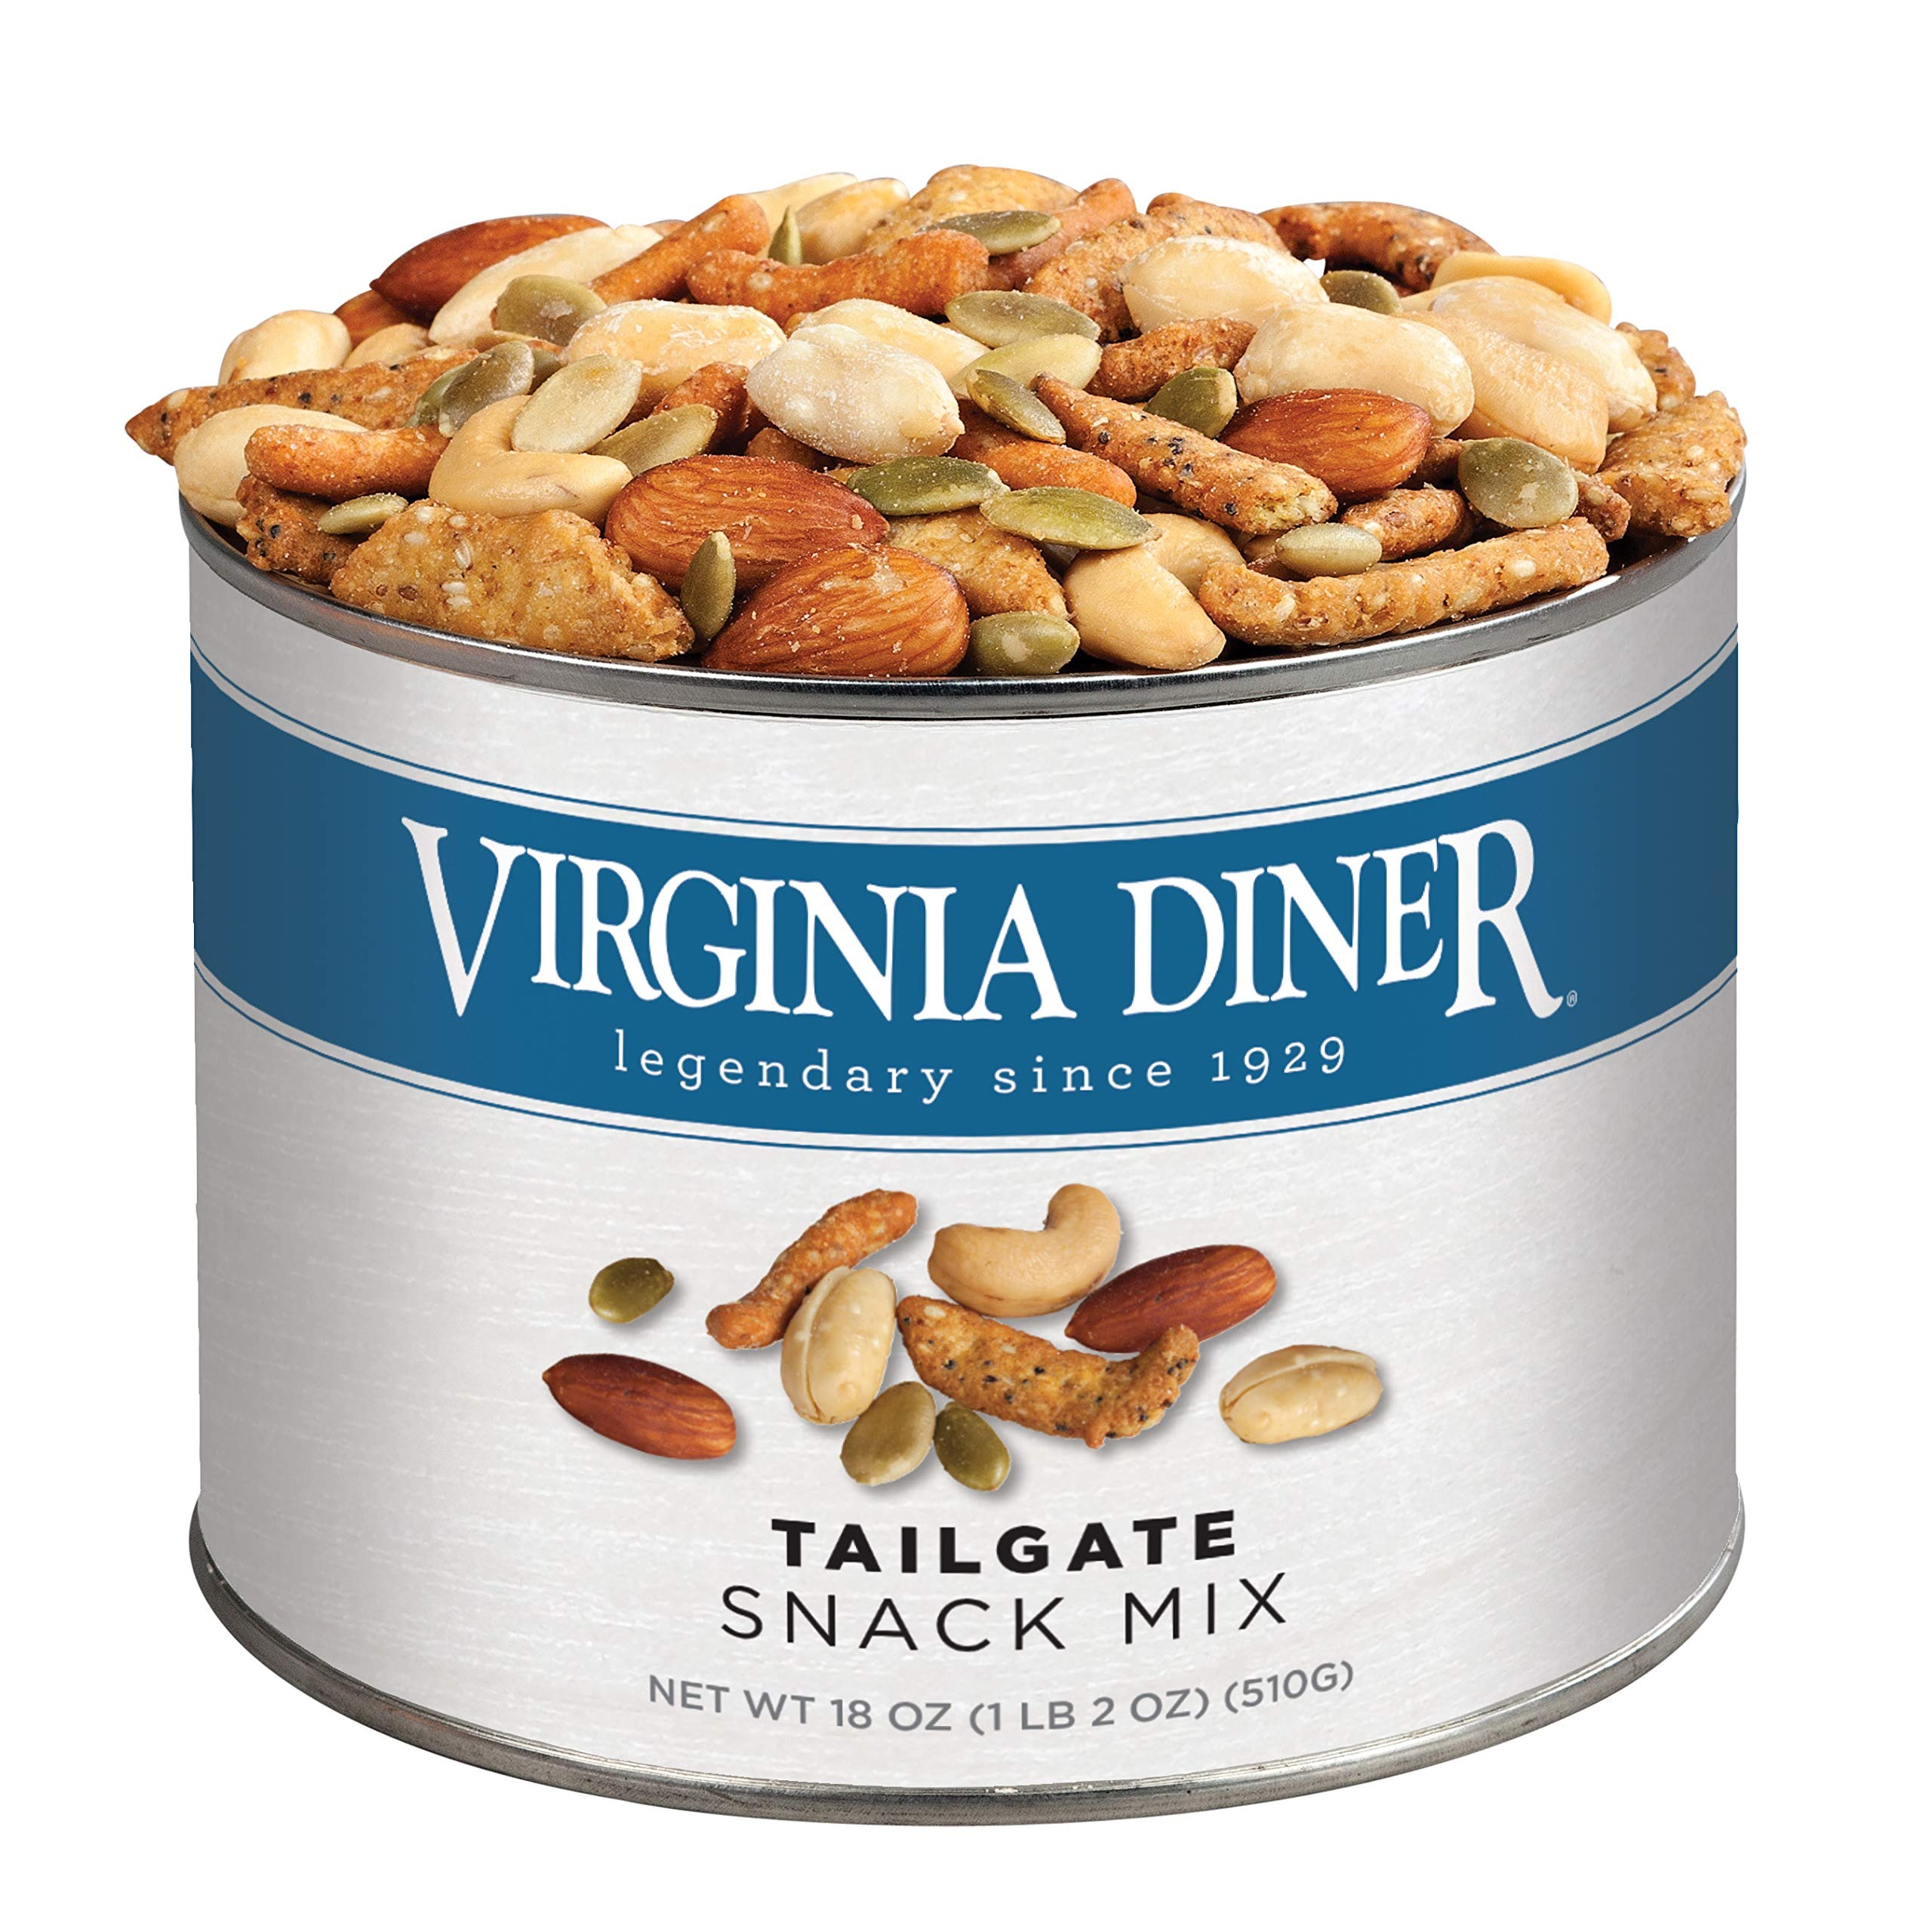
Item Name: Virginia Diner Tailgate Snack Mix - Gourmet Snack Mix with Cashews, Sesame Sticks, Pepitas & Almonds - Virginia Peanuts Gift Pack Snacks for Adults - 18 Oz Tin
Bullet Point 1: GOURMET MIX - Savor the unique blend of flavors in our sesame nut mix, a gourmet assortment of Salted Virginia Peanuts, Salted Jumbo Cashews, Cheddar Sesame Sticks, Roasted Pepitas, and U.S. Fancy Salted Almonds. These sesame sticks snacks cater to all taste buds, making them an ideal choice for gatherings, parties, or casual snack time.
Bullet Point 2: HEALTHY SNACK - Indulge in our bar mix snack that's not only tasty but also health-conscious, free from preservatives, cholesterol, and trans fats. This nut mix is a good source of plant-based protein, fiber, vitamins, and minerals, offering a nutritious alternative to typical snack foods.
Bullet Point 3: SUPERIOR QUALITY - Relish the superior quality of our mixed nuts salted 'XL' peanuts, which account for less than 2% of the total peanut crop. These mixed nuts lightly salted are harvested and roasted in the heart of Virginia peanut country, adding an extra layer of quality and flavor to our snack mix.
Bullet Point 4: CONVENIENT PACKAGING - Appreciate the convenience of our vacuum-sealed tins, preserving the freshness and flavor of our mixed nuts. These nuts mix reflect the Virginia Diner heritage and the vintage design of the tins makes them a great gift option.
Bullet Point 5: CAREFUL ROASTING - Experience the care and attention that goes into each batch of our roasted peanuts snack mix. Our cashews roasted lightly salted are part of small batches to ensure the highest quality, maintaining the unique flavor profile and superior quality of our snack mix.
Value: 18.0
Unit: Ounce

Price: 29.99